Clinch County Courthouse

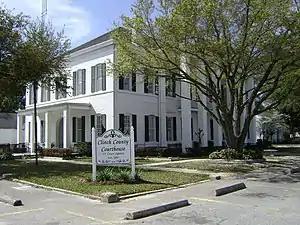

The Clinch County Courthouse is the county courthouse of Clinch County, Georgia, in the United States. Located in the county seat of Homerville, the building was built in 1896 and was added to the National Register of Historic Places in 1980. It is one of two National Register of Historic Places-listed sites in Clinch County, the other being the Old Clinch County Jail, which also was added to the Register in 1980.